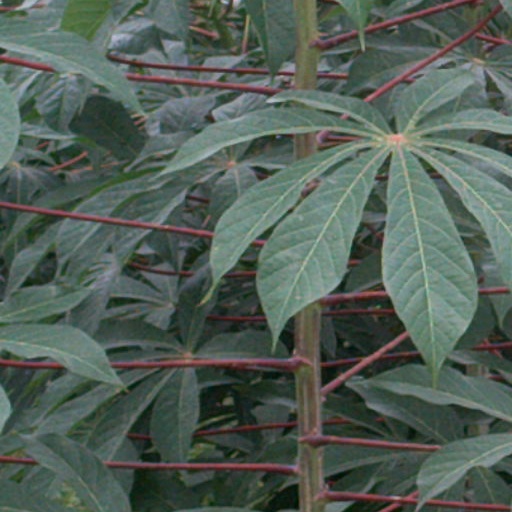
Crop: cassava